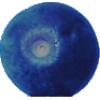
Label: Huckleberry 1